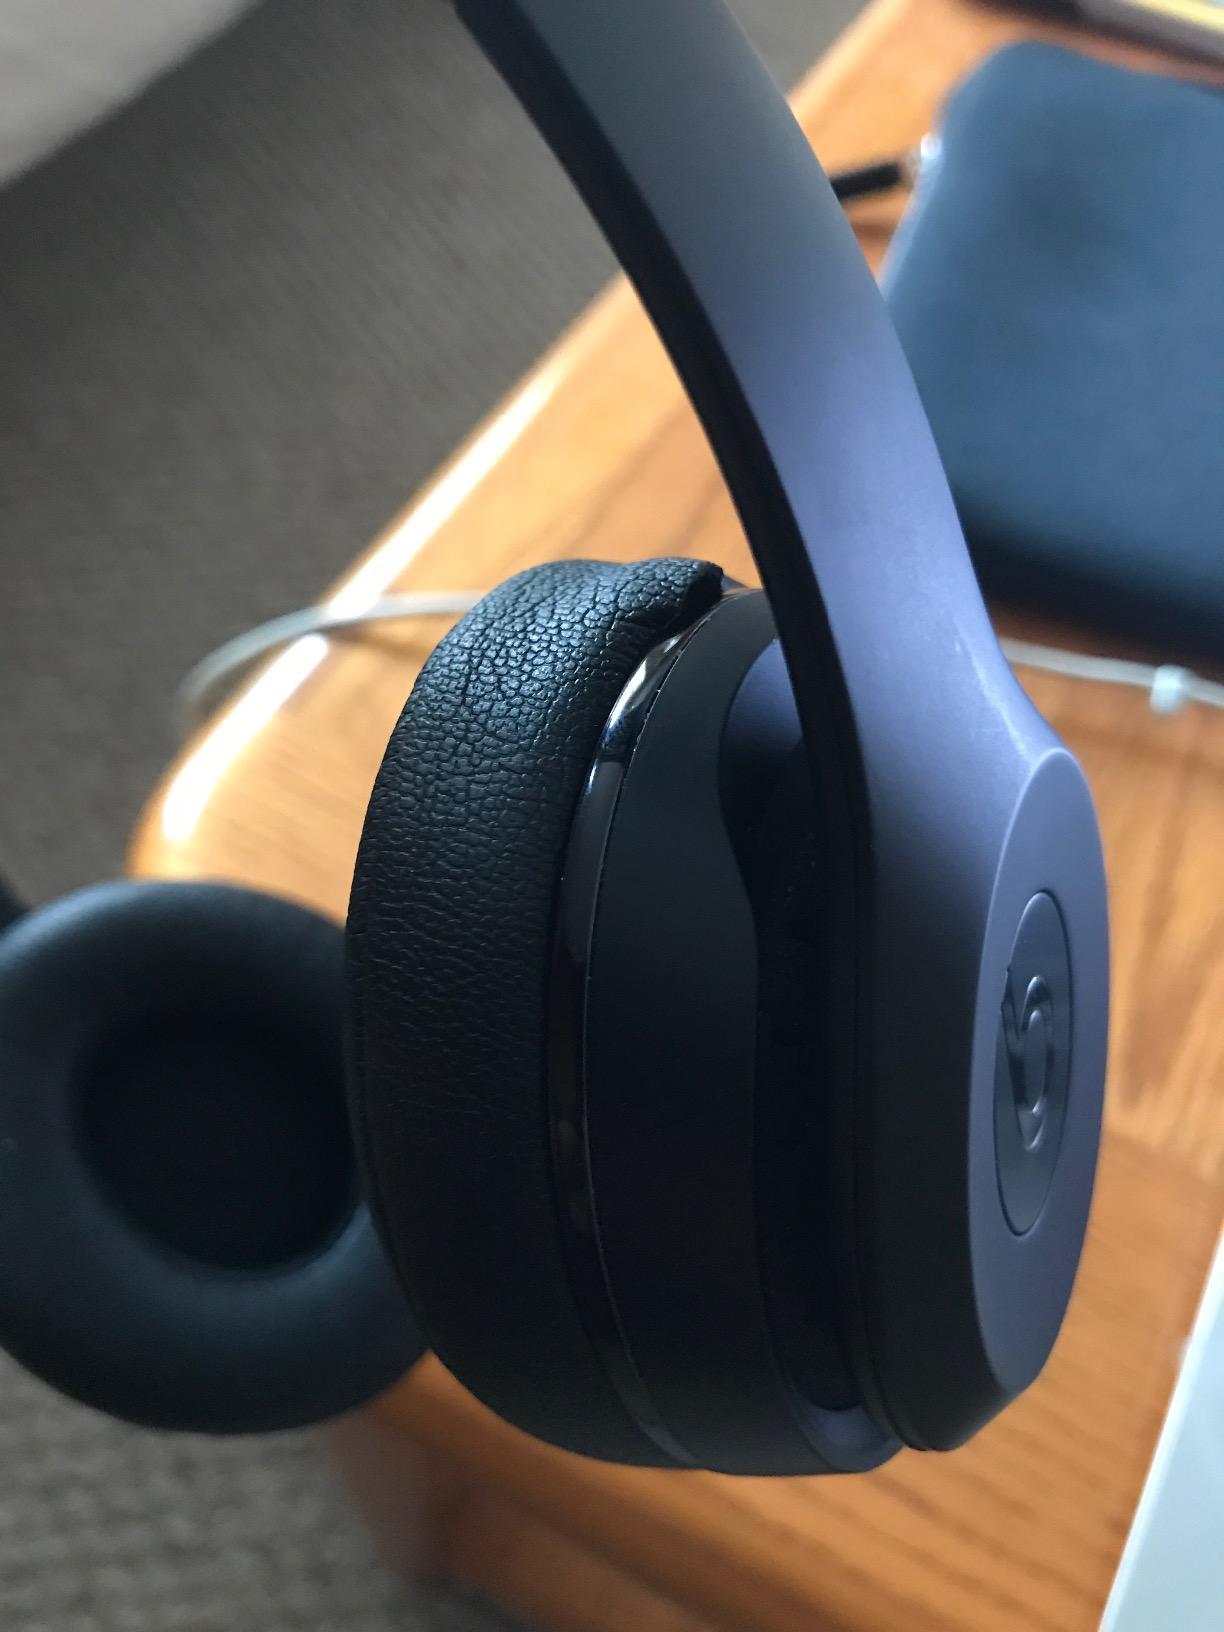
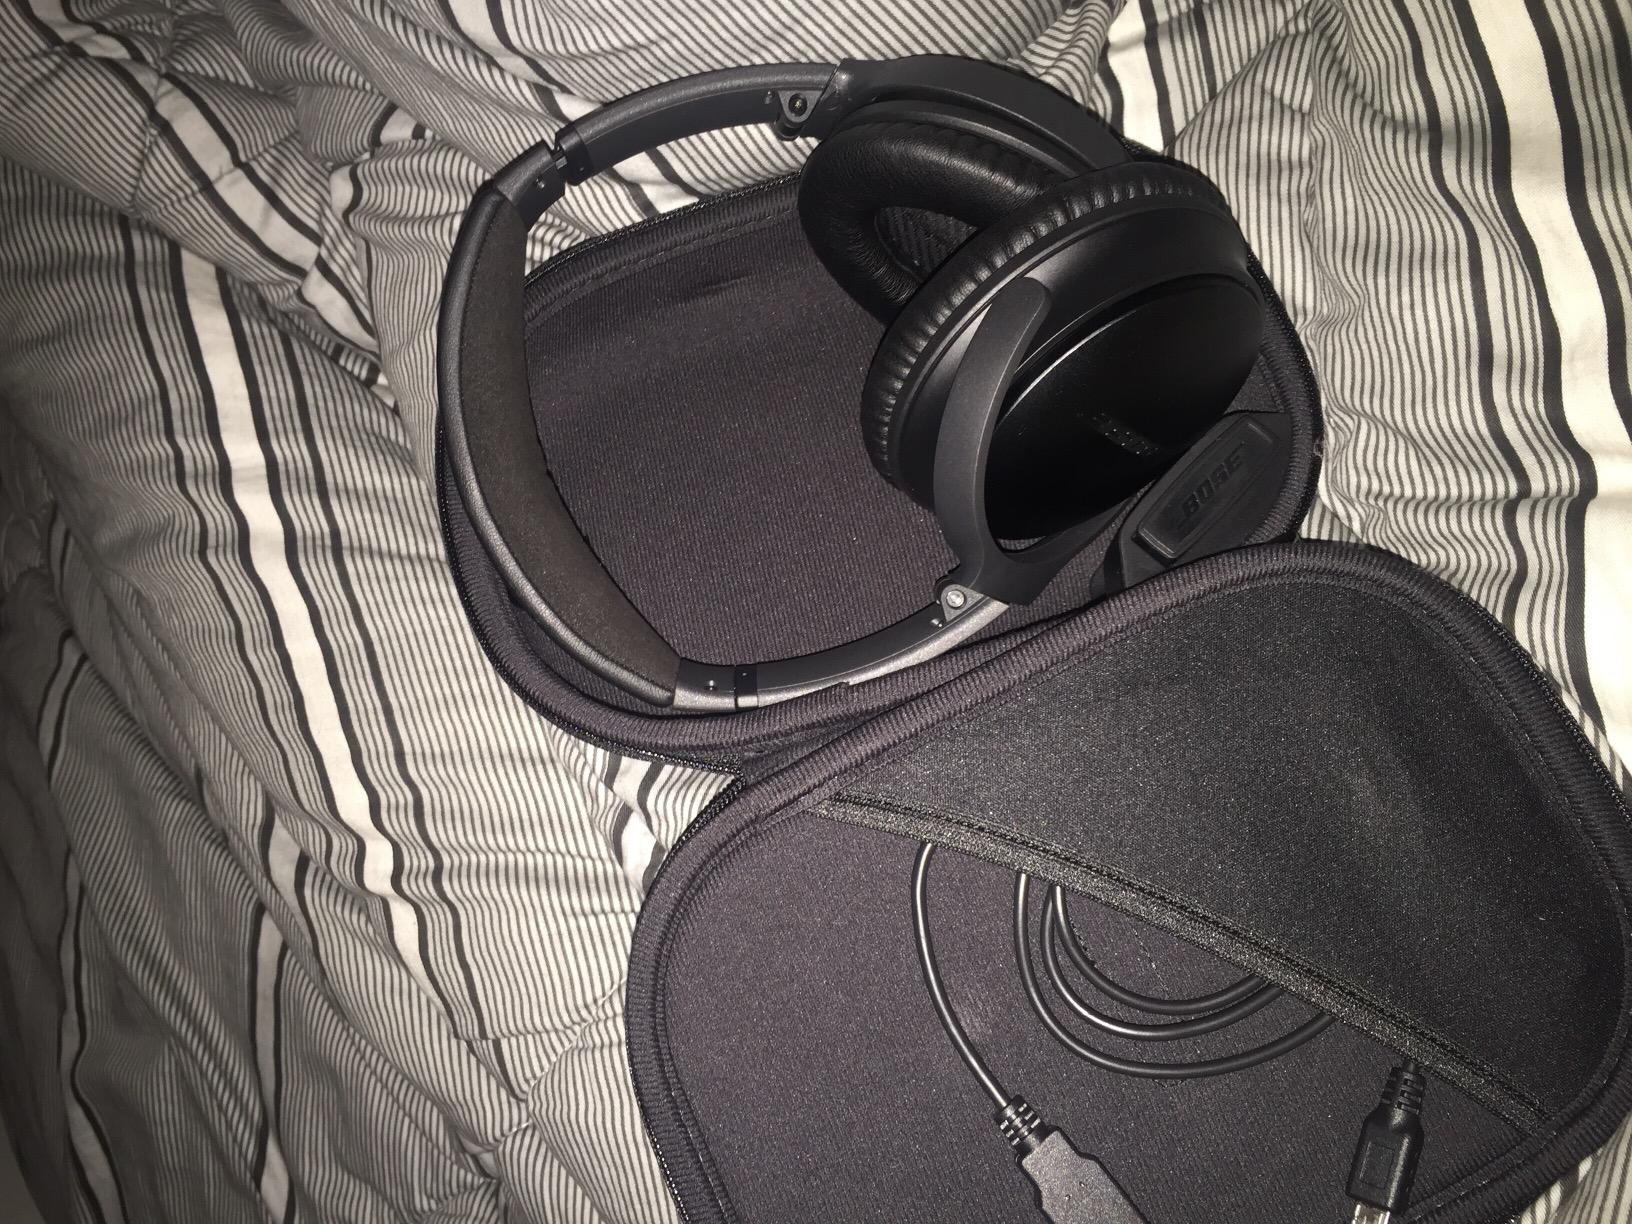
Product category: headphones
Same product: no